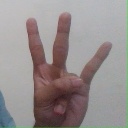
अक्षर: क्ष